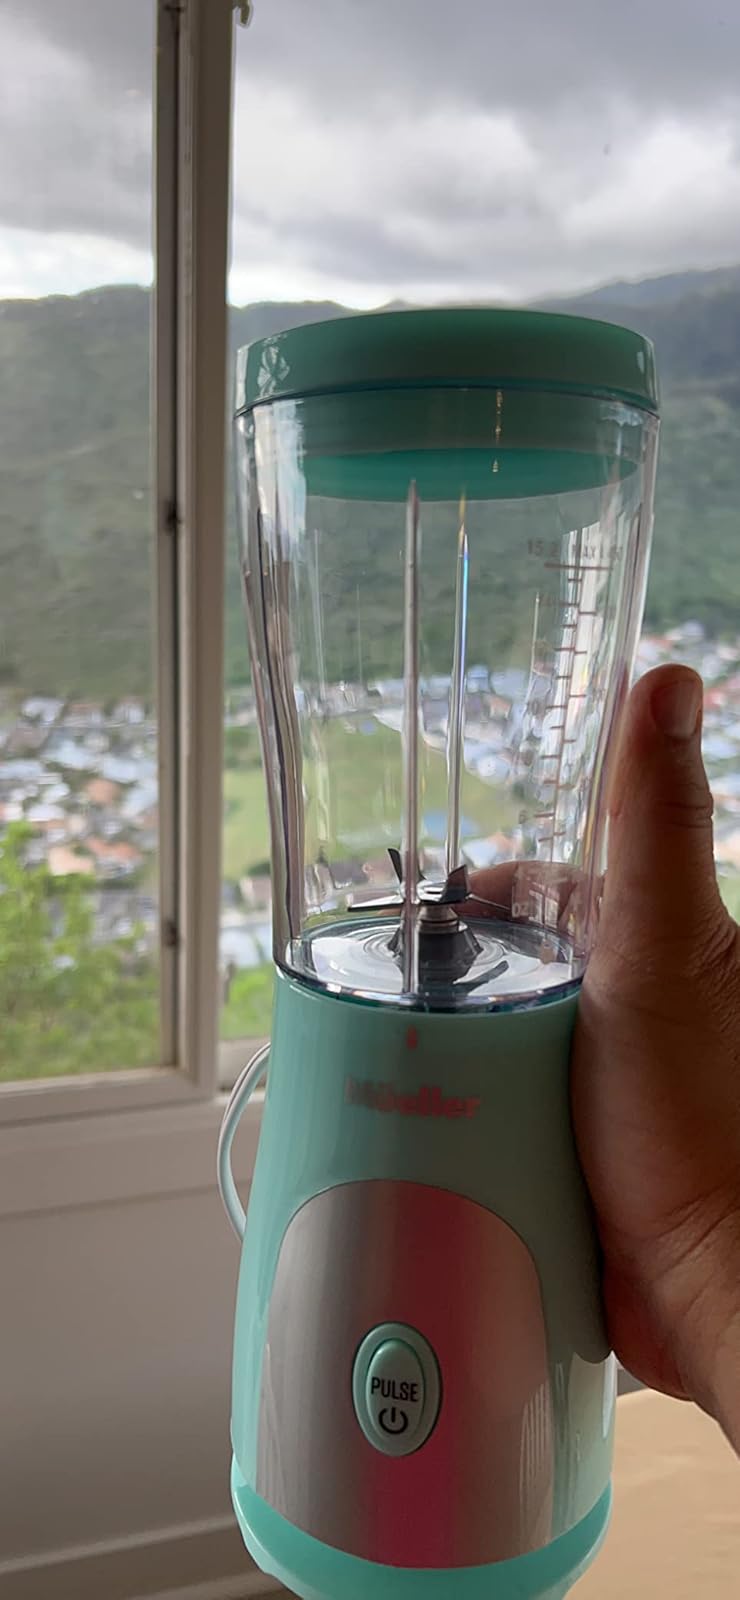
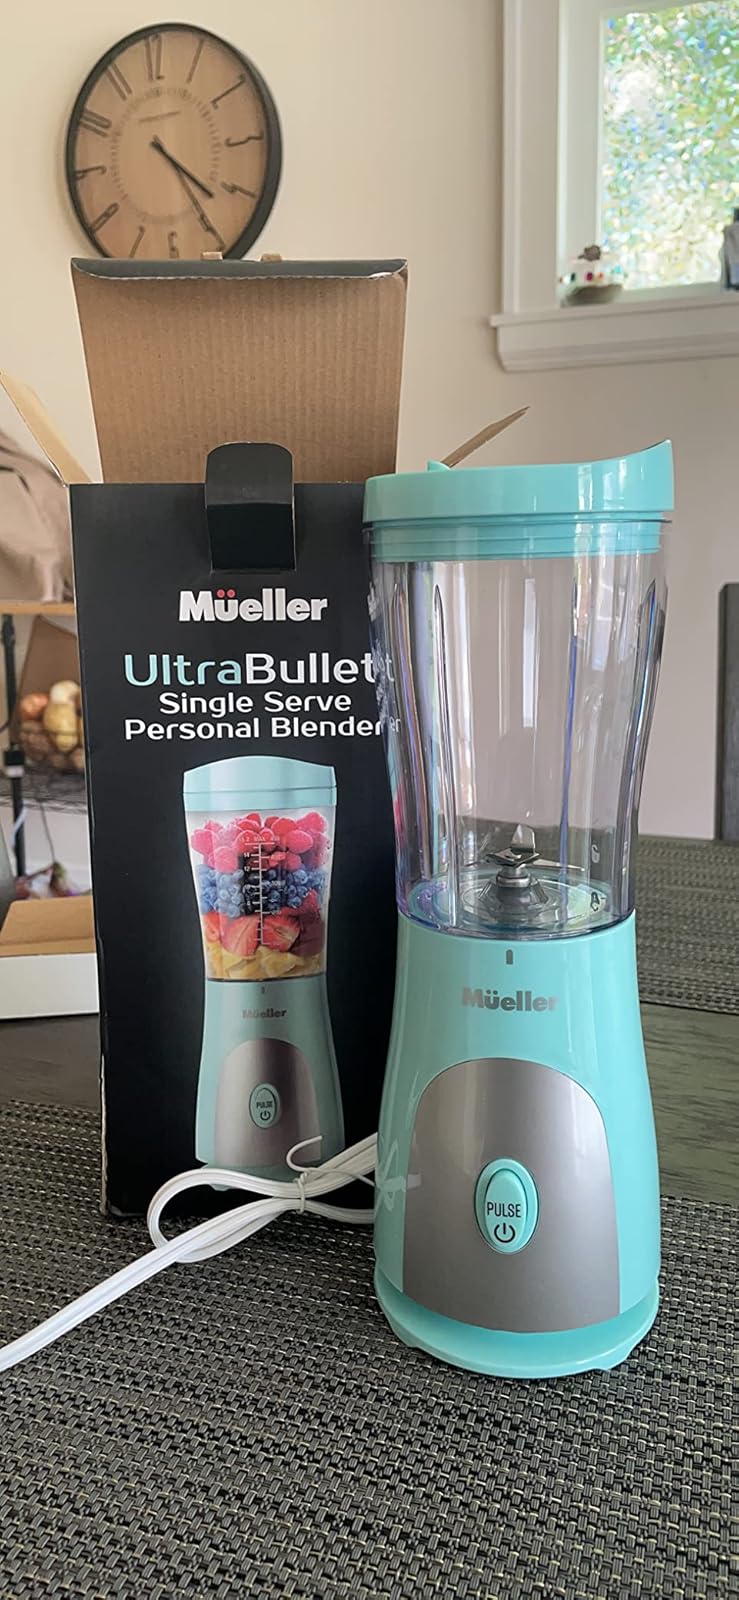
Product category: items_blender
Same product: yes